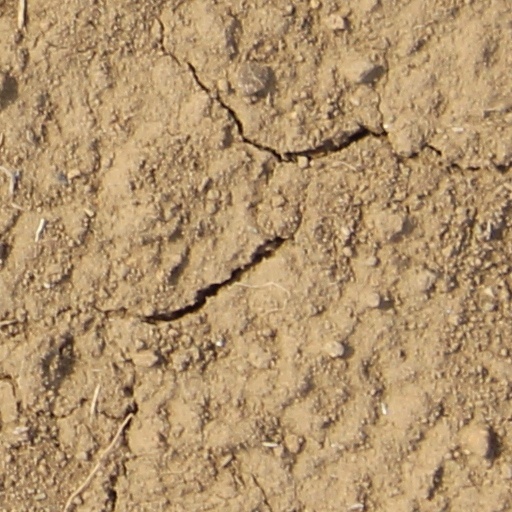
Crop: wheat